Chelavara Falls

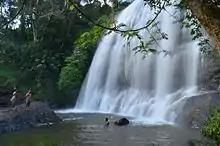

Chelvara Falls is a natural waterfall formed by small stream, a tributary of Kaveri near Cheyyandane village which is on Virajpet - Talakaveri State Highway (SH 90) around 16 km from Virajpet, in the state of Karnataka, India.